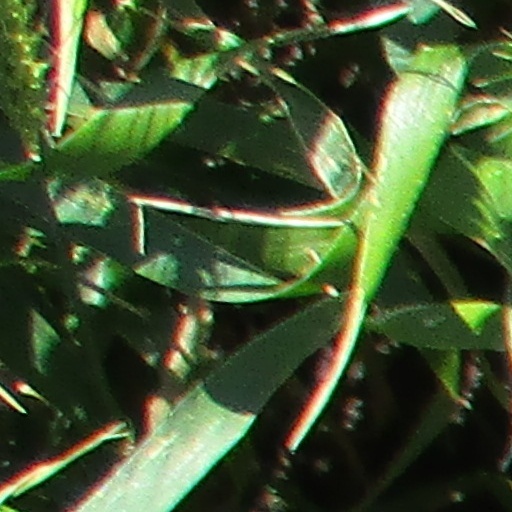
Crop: wheat